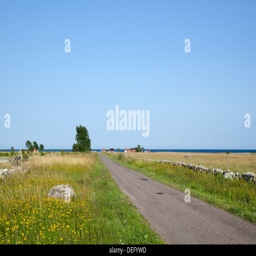
road to the sea with clear blue sky